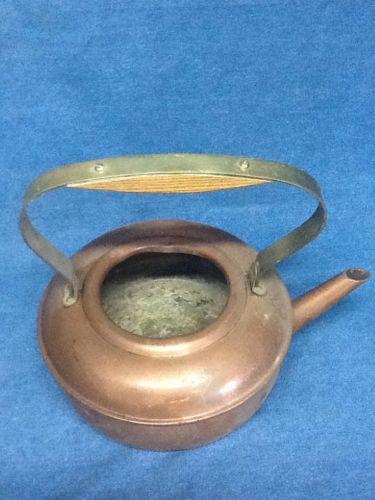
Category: kettle